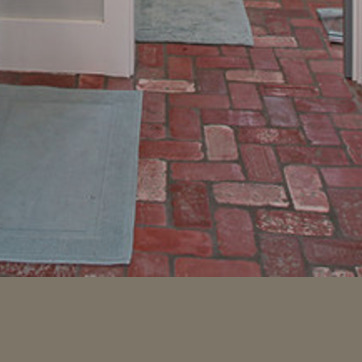
Material: brick